Union Jack

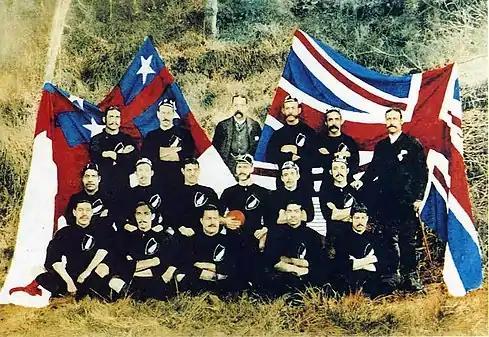
The 1888–89 New Zealand Native football team pose in front of the flag of the United Tribes of New Zealand and the Union Jack, 1889

The parliamentary resolution passed on 18 December 1964 assigned two purposes for the Royal Union Flag: a flag representing the United Kingdom and an official ceremonial flag of Canada. When used to represent the United Kingdom, the flag takes precedence before the flag of a Canadian province or territory. However, when the flag is used as a ceremonial flag of Canada, the flag of a Canadian province or territory takes precedence before the Royal Union Flag.